Santa Maria della Celestia

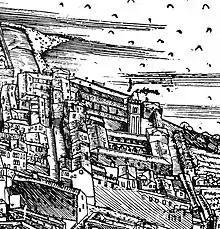
The church in a veduta of Venice by Jacopo de' Barbari, 1500.

Santa Maria Assunta in Cielo, Santa Maria Celeste or Santa Maria della Celestia was a Roman Catholic church in Venice, facing the Campo de la Celestia in the Castello district, just east of San Francesco della Vigna. It was dedicated to the Assumption of Mary.